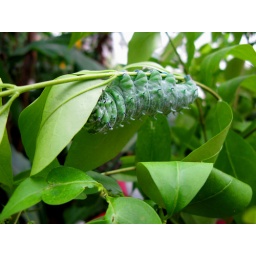
Caterpillar in the butterfly house